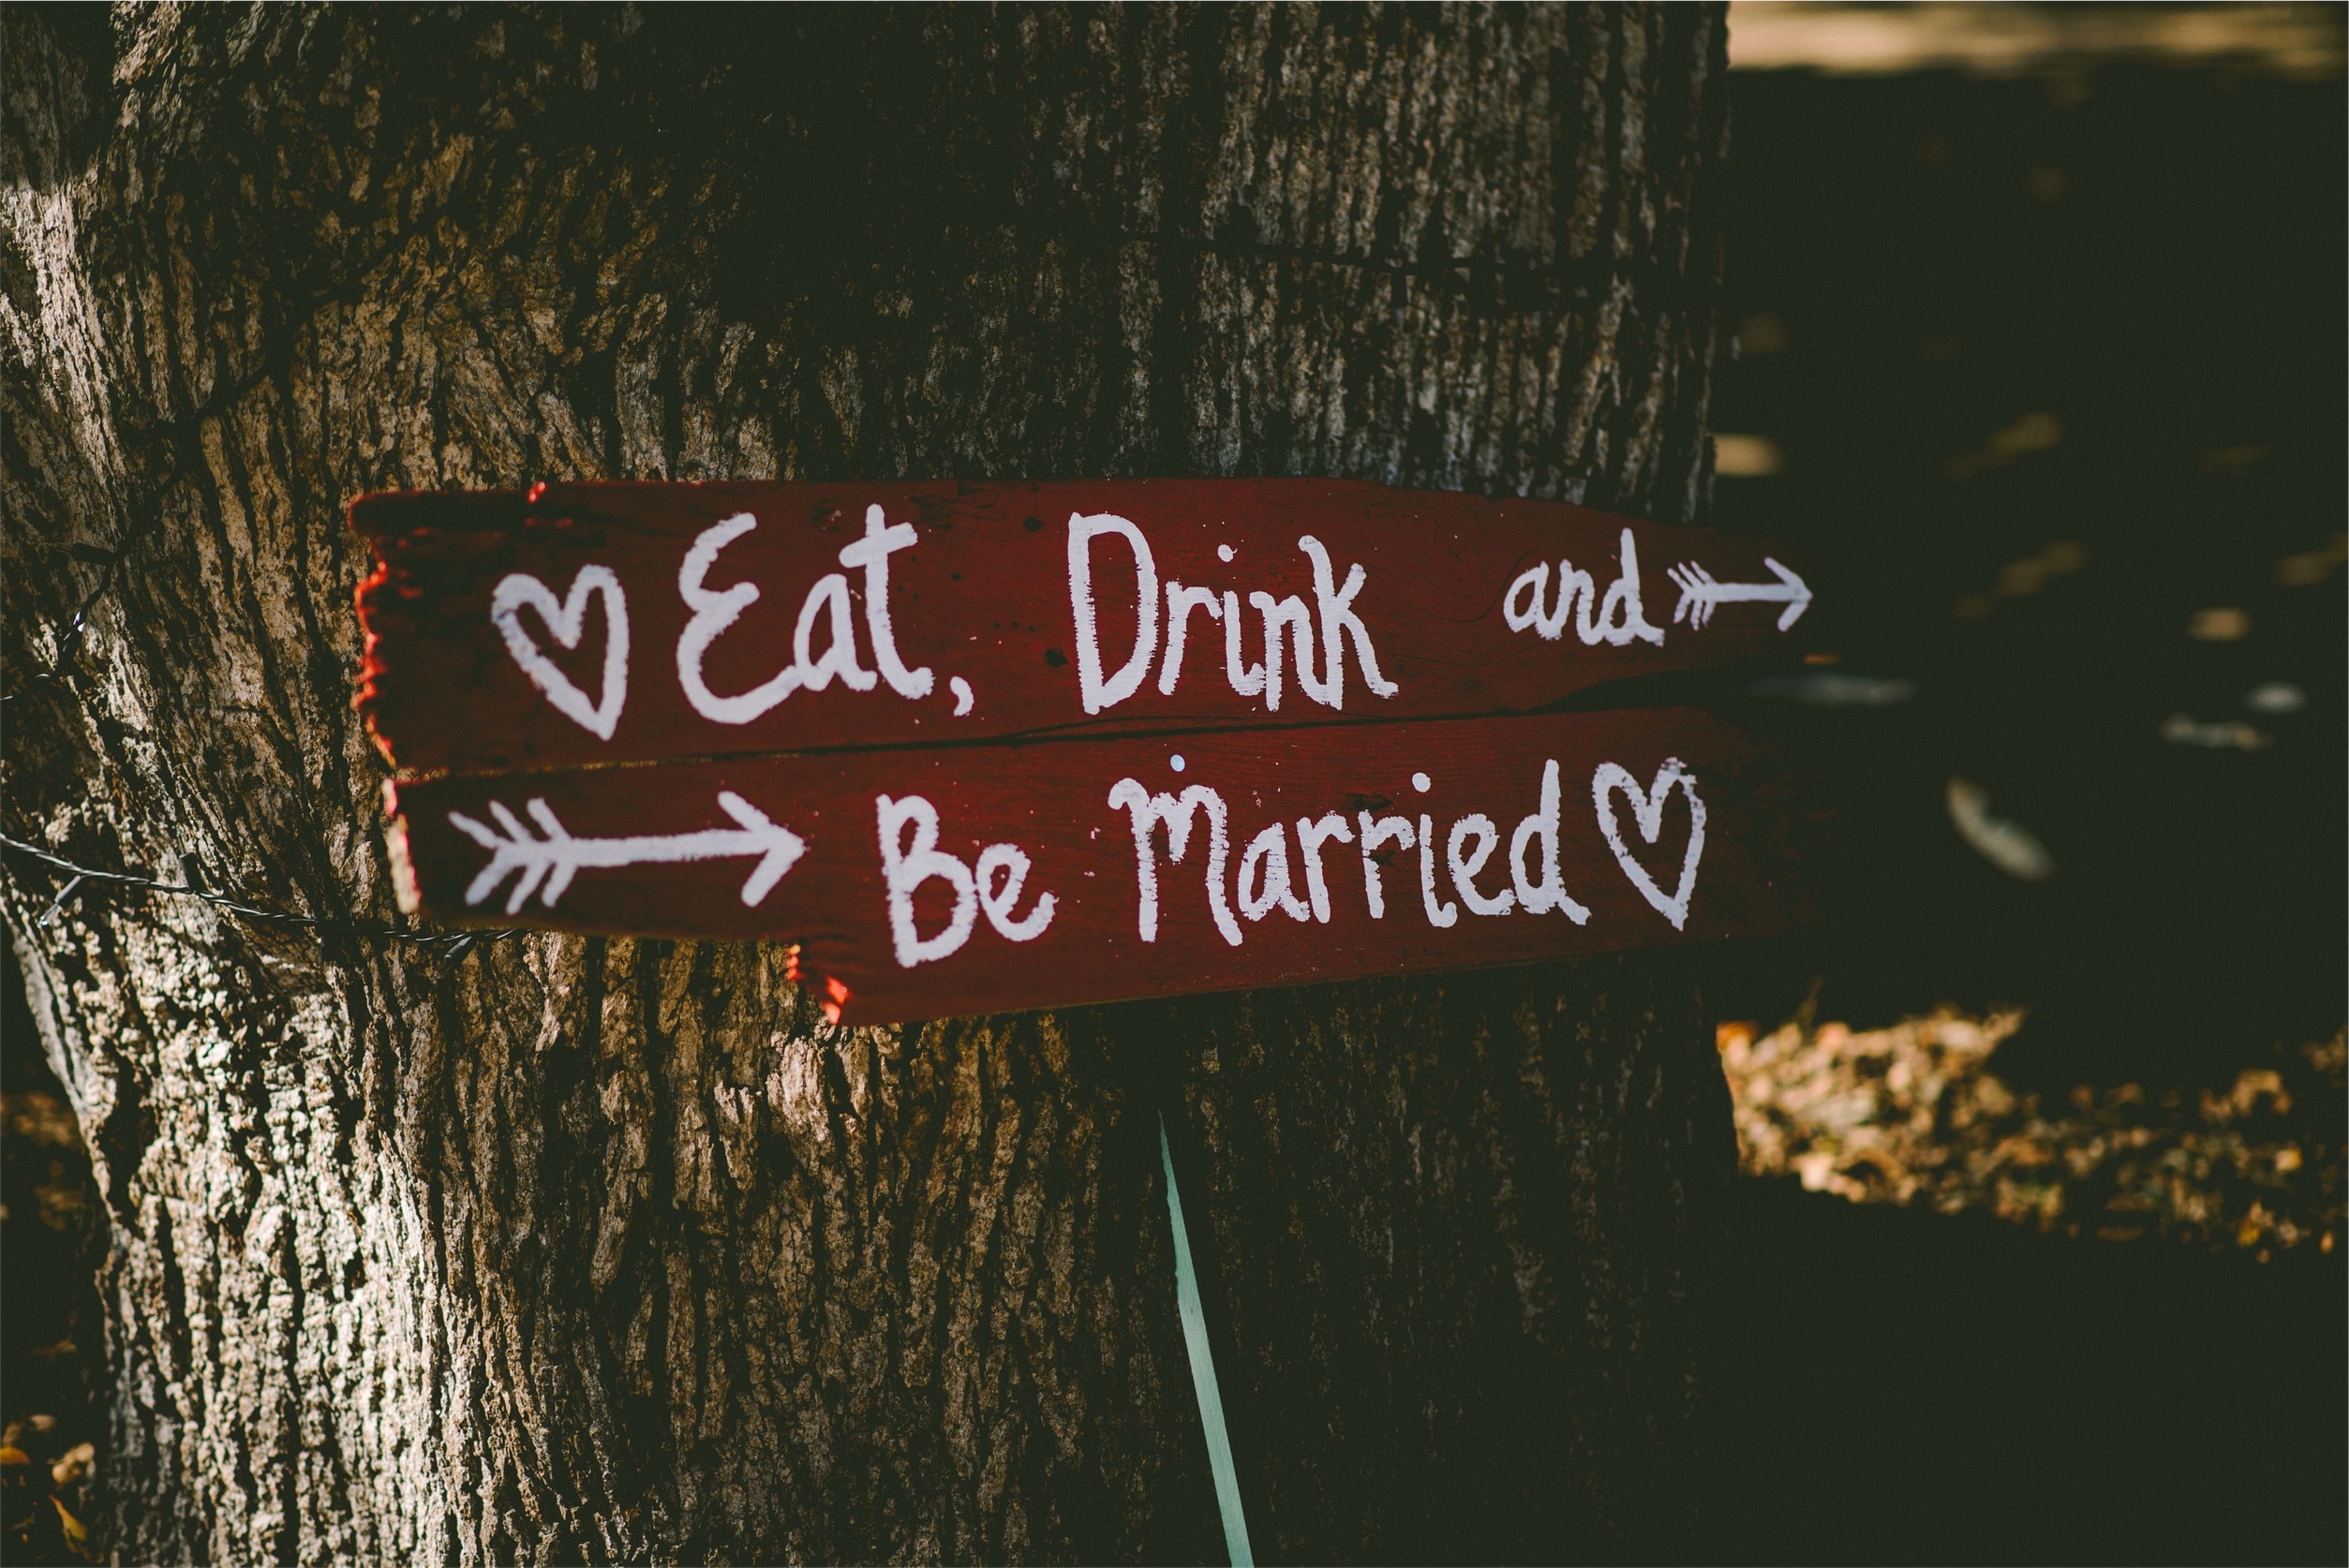
morning, sign, love, red, color, married, marriage, font